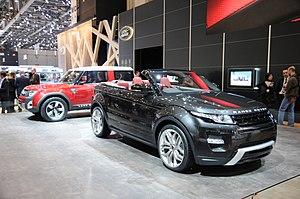
Salon international de l'automobile de Genève 2012